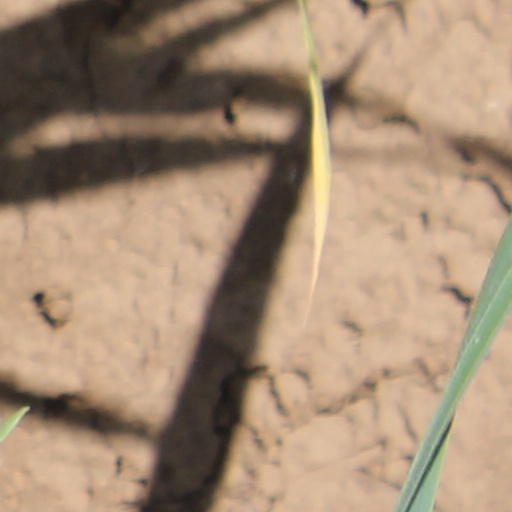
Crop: wheat